Immediate Geographic Region of Abaeté

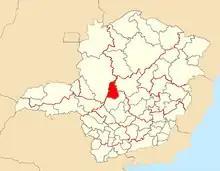
Immediate Geographic Region of Abaeté, in the state of Minas Gerais, Brazil.

The Immediate Geographic Region of Abaeté is one of the 6 immediate geographic regions in the Intermediate Geographic Region of Divinópolis, one of the 70 immediate geographic regions in the Brazilian state of Minas Gerais and one of the 509 of Brazil, created by the National Institute of Geography and Statistics (IBGE) in 2017.